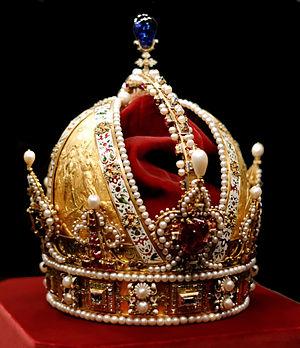
Couronne impériale d'Autriche. Conservée au trésor impérial de Vienne (Autriche).
Rodolphe II est un prince de la maison de Habsbourg né le 18 juillet 1552 à Vienne et mort le 20 janvier 1612 à Prague. Il est empereur des Romains et roi de Bohême de 1576 à sa mort, et règne également en dehors de l'Empire sur le royaume de Hongrie et le royaume de Croatie.
L'empire d'Autriche est le nom officiel porté par l'ensemble des territoires sous domination autrichienne de 1804 à 1867. L'empire existait auparavant, de facto, comme ensemble des possessions des Habsbourg d'Autriche, mais de jure, la partie occidentale était une composante du Saint-Empire romain germanique tandis que la partie orientale était constituée de plusieurs royaumes, principautés et duchés à part. En 1804, François Iᵉʳ prend le titre d'empereur d'Autriche et doit en 1806 abandonner celui d'empereur romain germanique. La défaite autrichienne à l'issue de la guerre austro-prussienne de 1866 aboutit l'année suivante à transformer l'empire en une double monarchie, appelée l'Autriche-Hongrie.
La Hofburg est un ancien palais impérial situé dans le 1ᵉʳ arrondissement de Vienne en Autriche. Le plus grand palais de la ville, il s'est progressivement édifié depuis le XIIIᵉ siècle. Ce fut la résidence de la plupart des dirigeants de l'histoire de l'Autriche, notamment de la dynastie des Habsbourg, et des empereurs d'Autriche et d'Autriche-Hongrie. Depuis 1946, c'est la résidence officielle du président fédéral de la république d'Autriche.